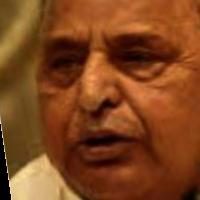
Age group: age 56-65